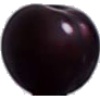
Label: cherry_wax_black